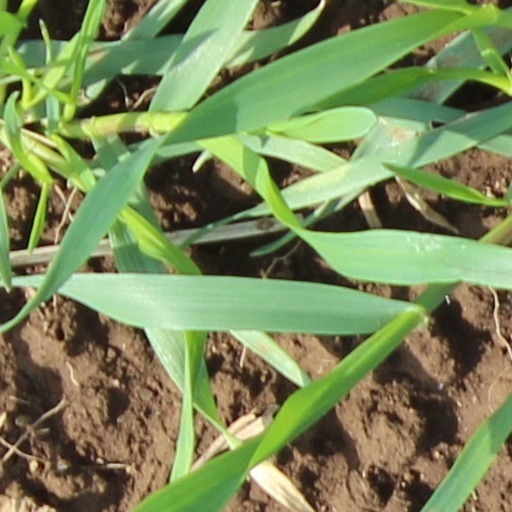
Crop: wheat